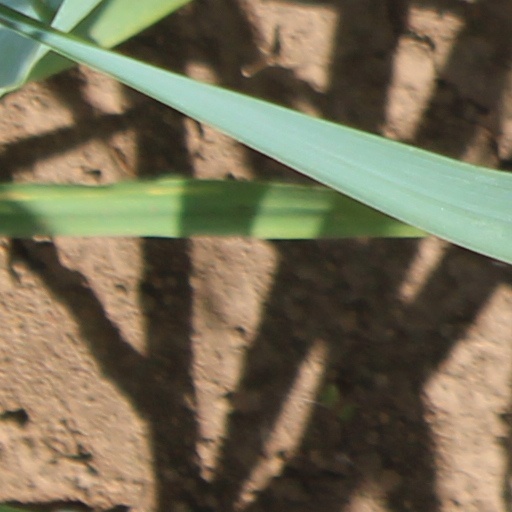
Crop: wheat